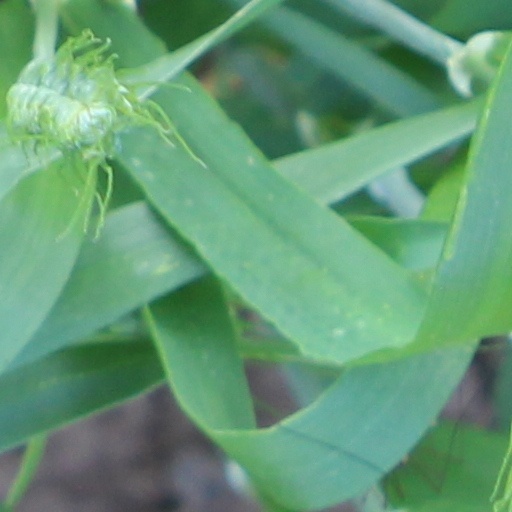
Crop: wheat